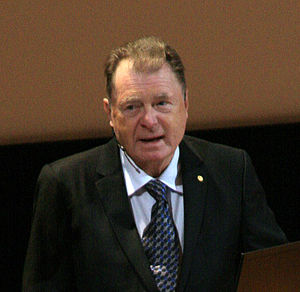
Richard F. Heck
Richard F. Heck var en amerikansk kemiker og nobelprisvinder. Han blev tildelt Nobelprisen i kemi sammen med Ei-ichi Negishi og Akira Suzuki i 2010 for "palladiumkatalyserede krydskoblinger i organisk syntese".